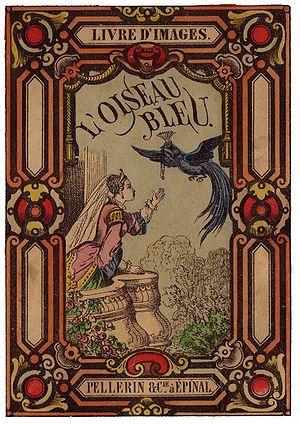
L'Oiseau bleu est un conte de fées français en prose de Marie-Catherine d'Aulnoy, publié en 1697 et racontant l'histoire d'amour de la princesse Florine et du roi Charmant, transformé en oiseau bleu. Ce conte est contemporain des contes de Perrault.
La Plume de Finist-Clair-Faucon est un conte merveilleux traditionnel russe dont Alexandre Afanassiev reproduit deux versions dans ses Contes populaires russes. Elles portent les numéros 129a et 129b dans l'édition originale, 234 et 235 dans l'édition de 1958. La première version écrite russe connue remonte à 1795.